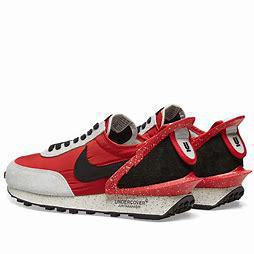
Brand: Nike
Model: Undercover